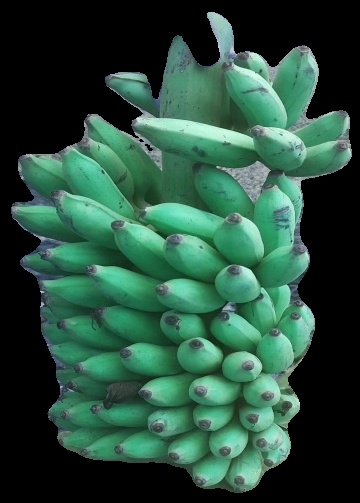
Variety: elakki-bale
Grade: grade2